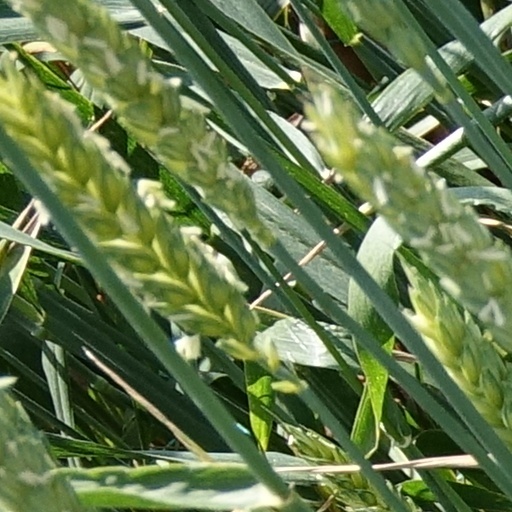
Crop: wheat